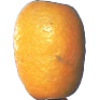
Label: kumquats